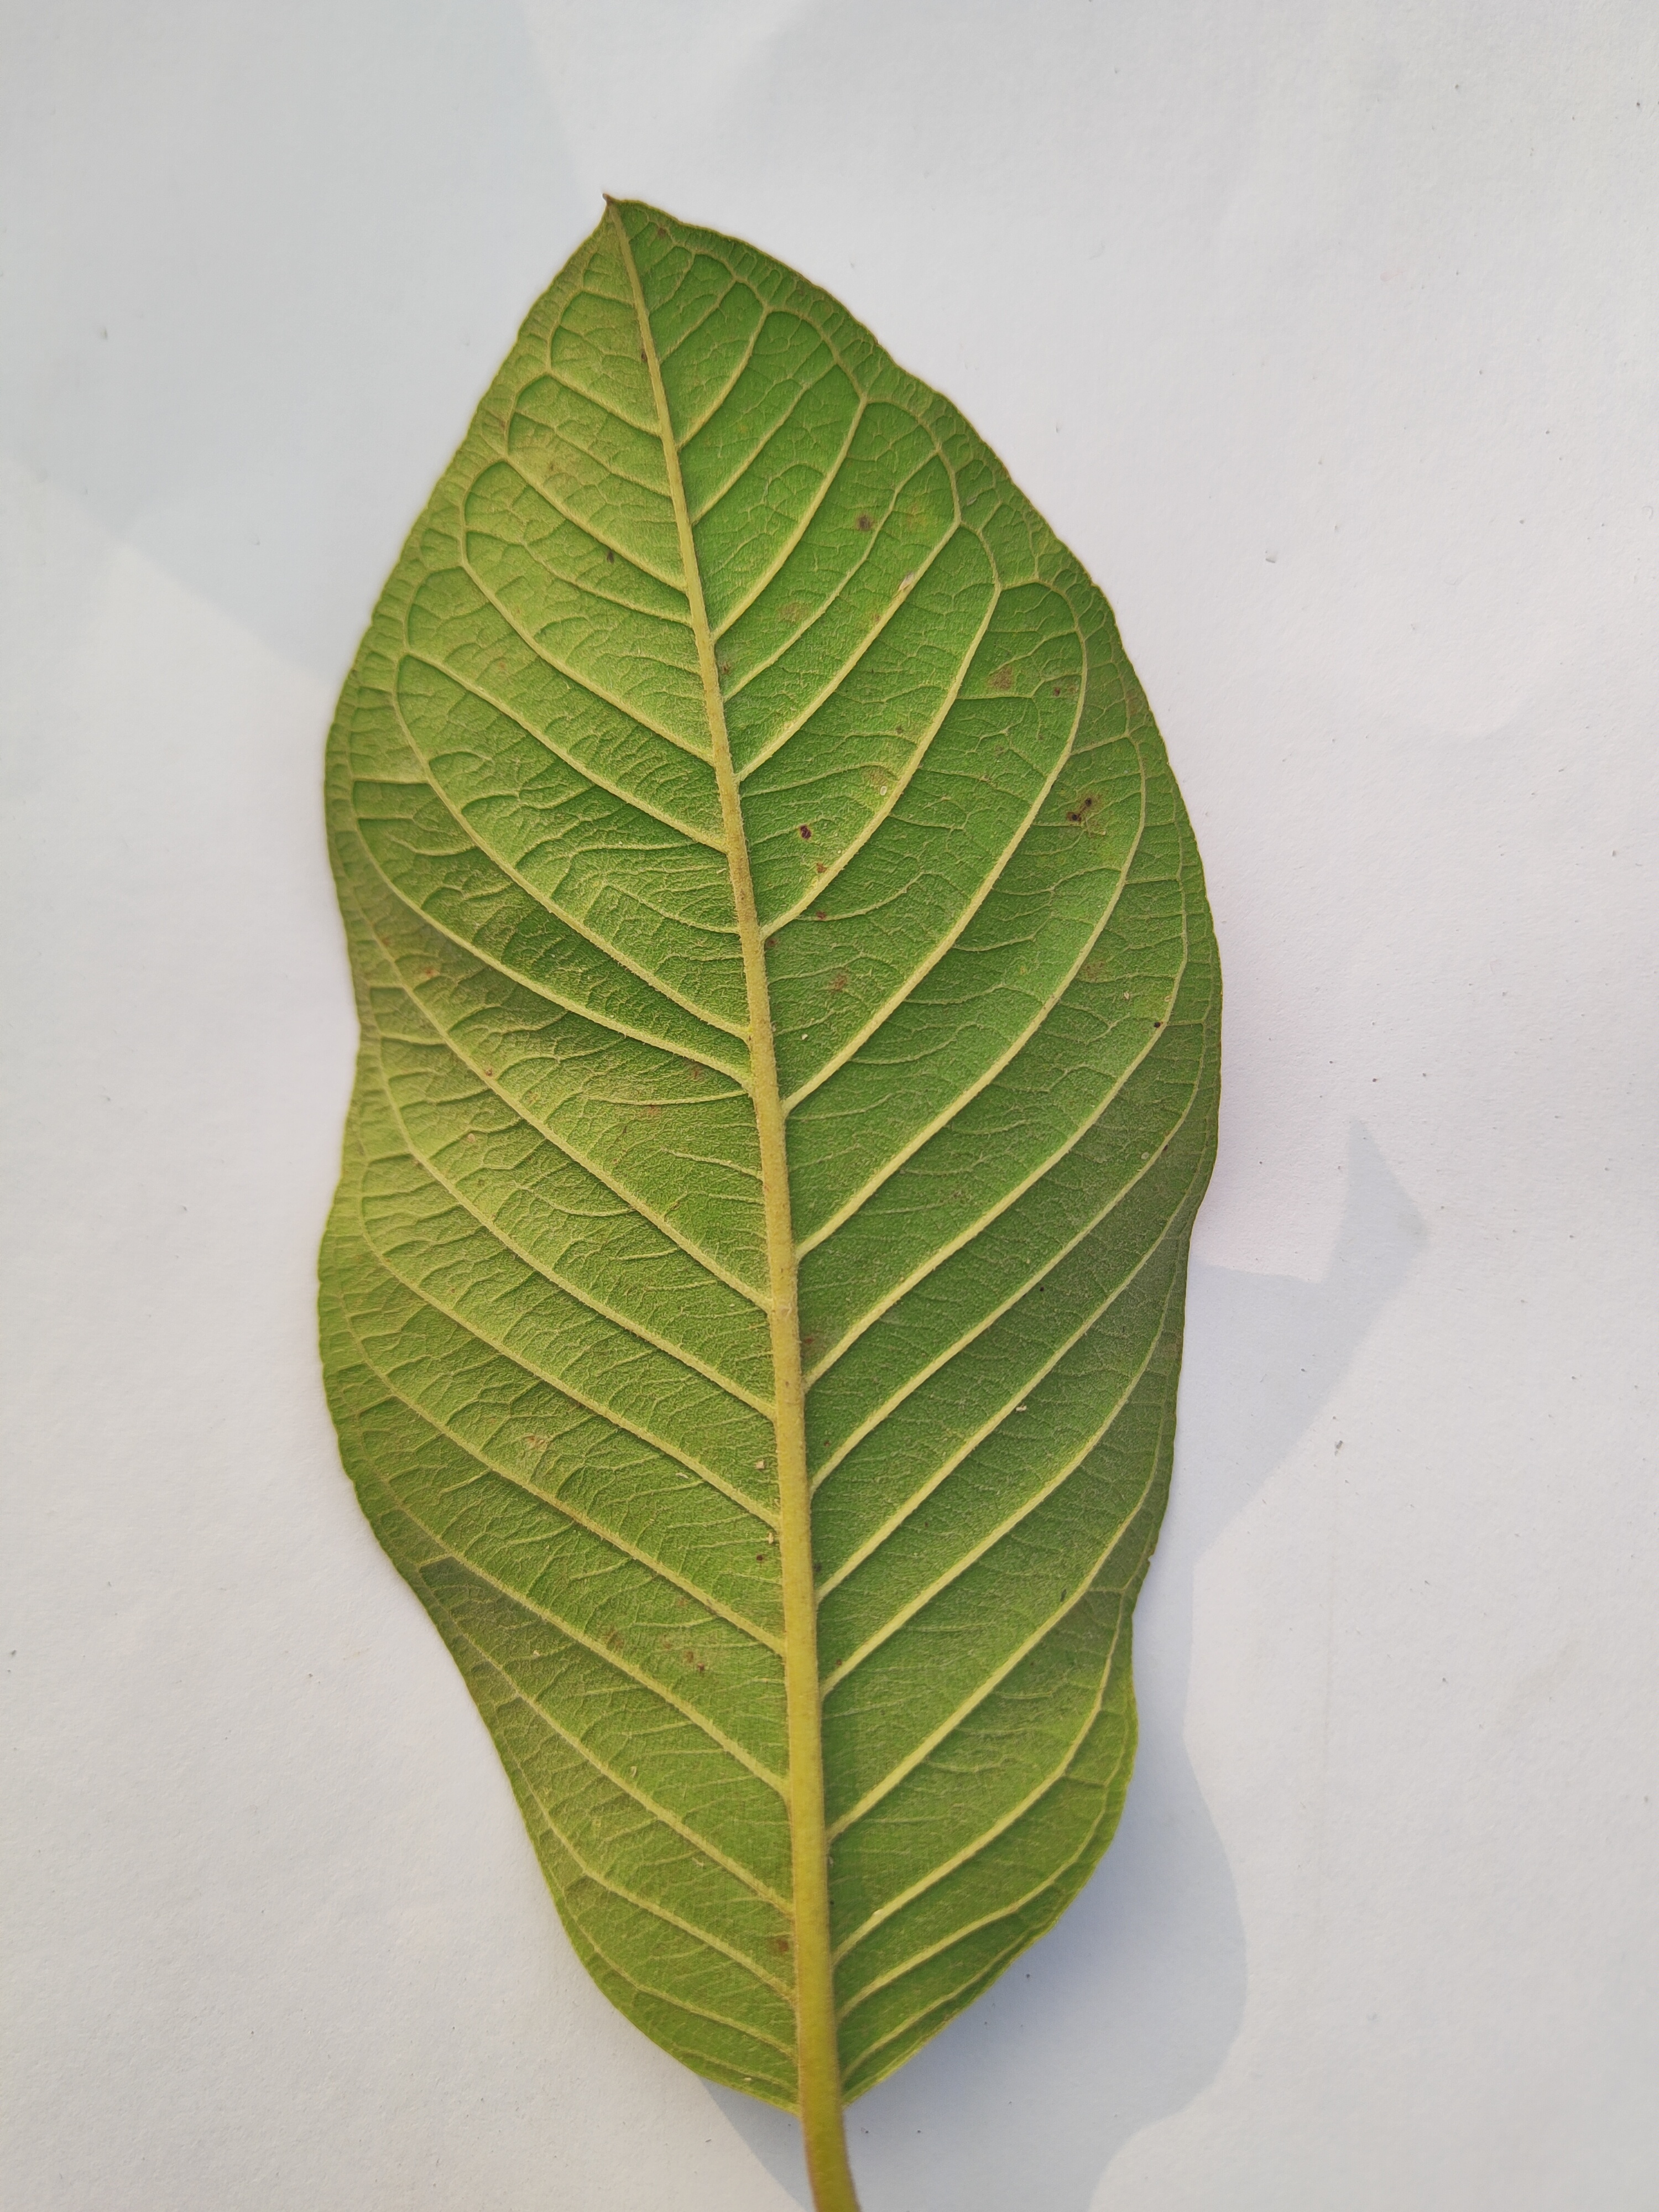
Leaf variety: Guava